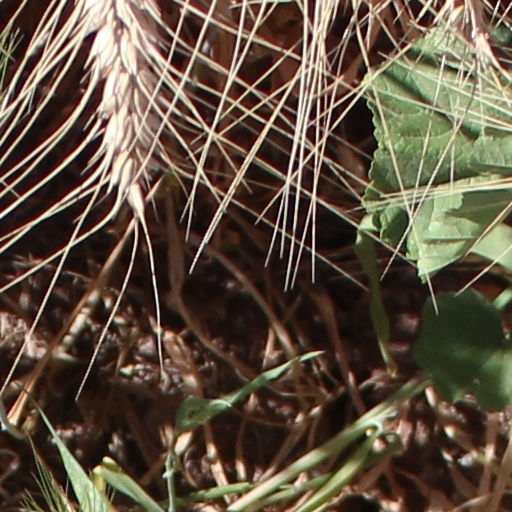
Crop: wheat